2012–13 Football League Cup

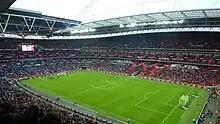

The 2012–13 Football League Cup (known as the Capital One Cup for sponsorship reasons) was the 53rd season of the Football League Cup, a knock-out competition for the top 92 football clubs played in English football league system. Liverpool were the defending champions, having beaten Cardiff City in the 2012 final. They were knocked out in the fourth round by Swansea City.